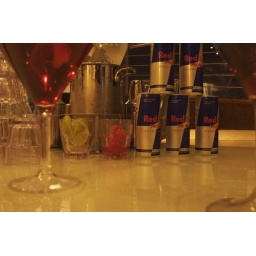
Suite 301, tempe ,sky lounge and bar, best bar in tempe, mill ave